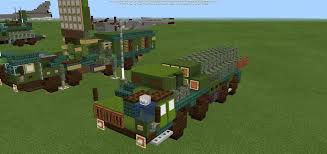
Label: Self Propelled Artillery